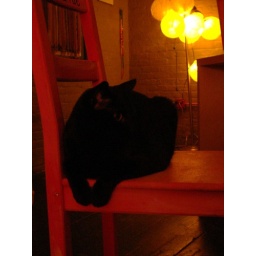
shadow in pink chair